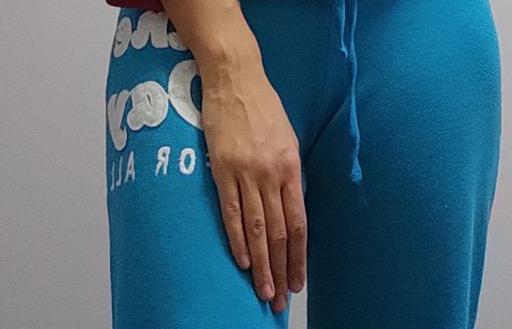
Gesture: no_gesture